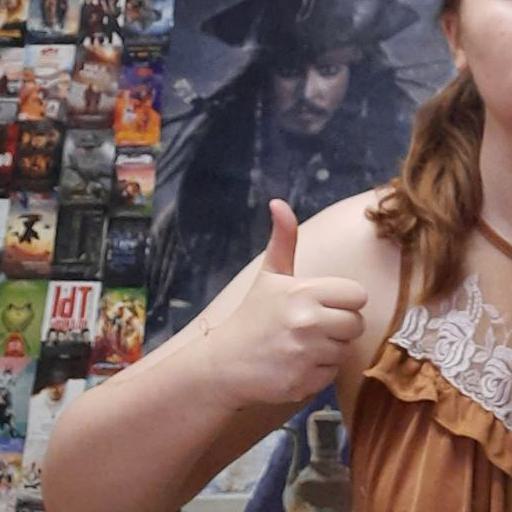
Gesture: like